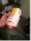Question: What is this, please?
Answer: unanswerable